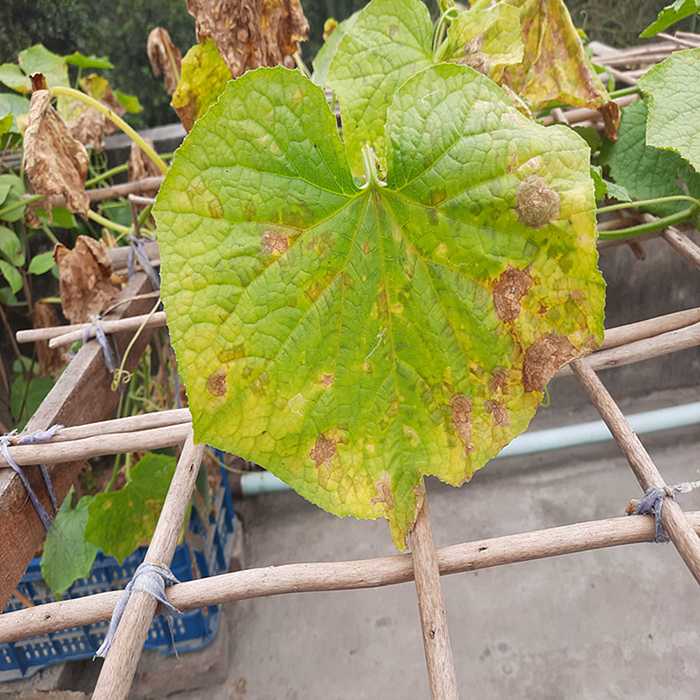
Plant: Cucumber
Label: Anthracnose lesions